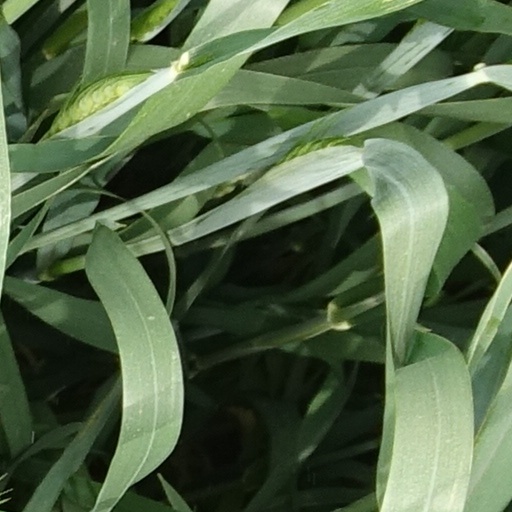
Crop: wheat